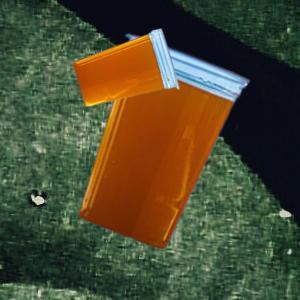
Label: cups